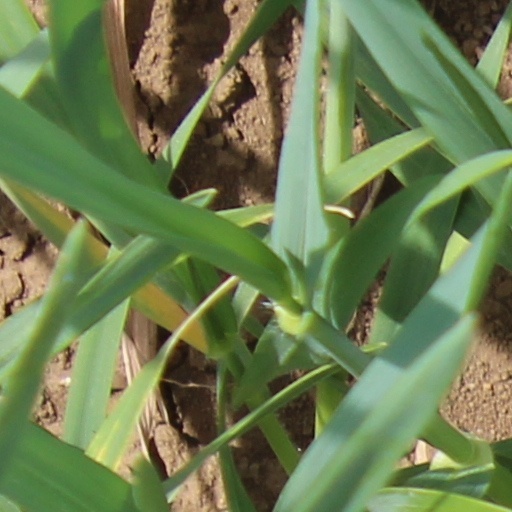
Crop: wheat